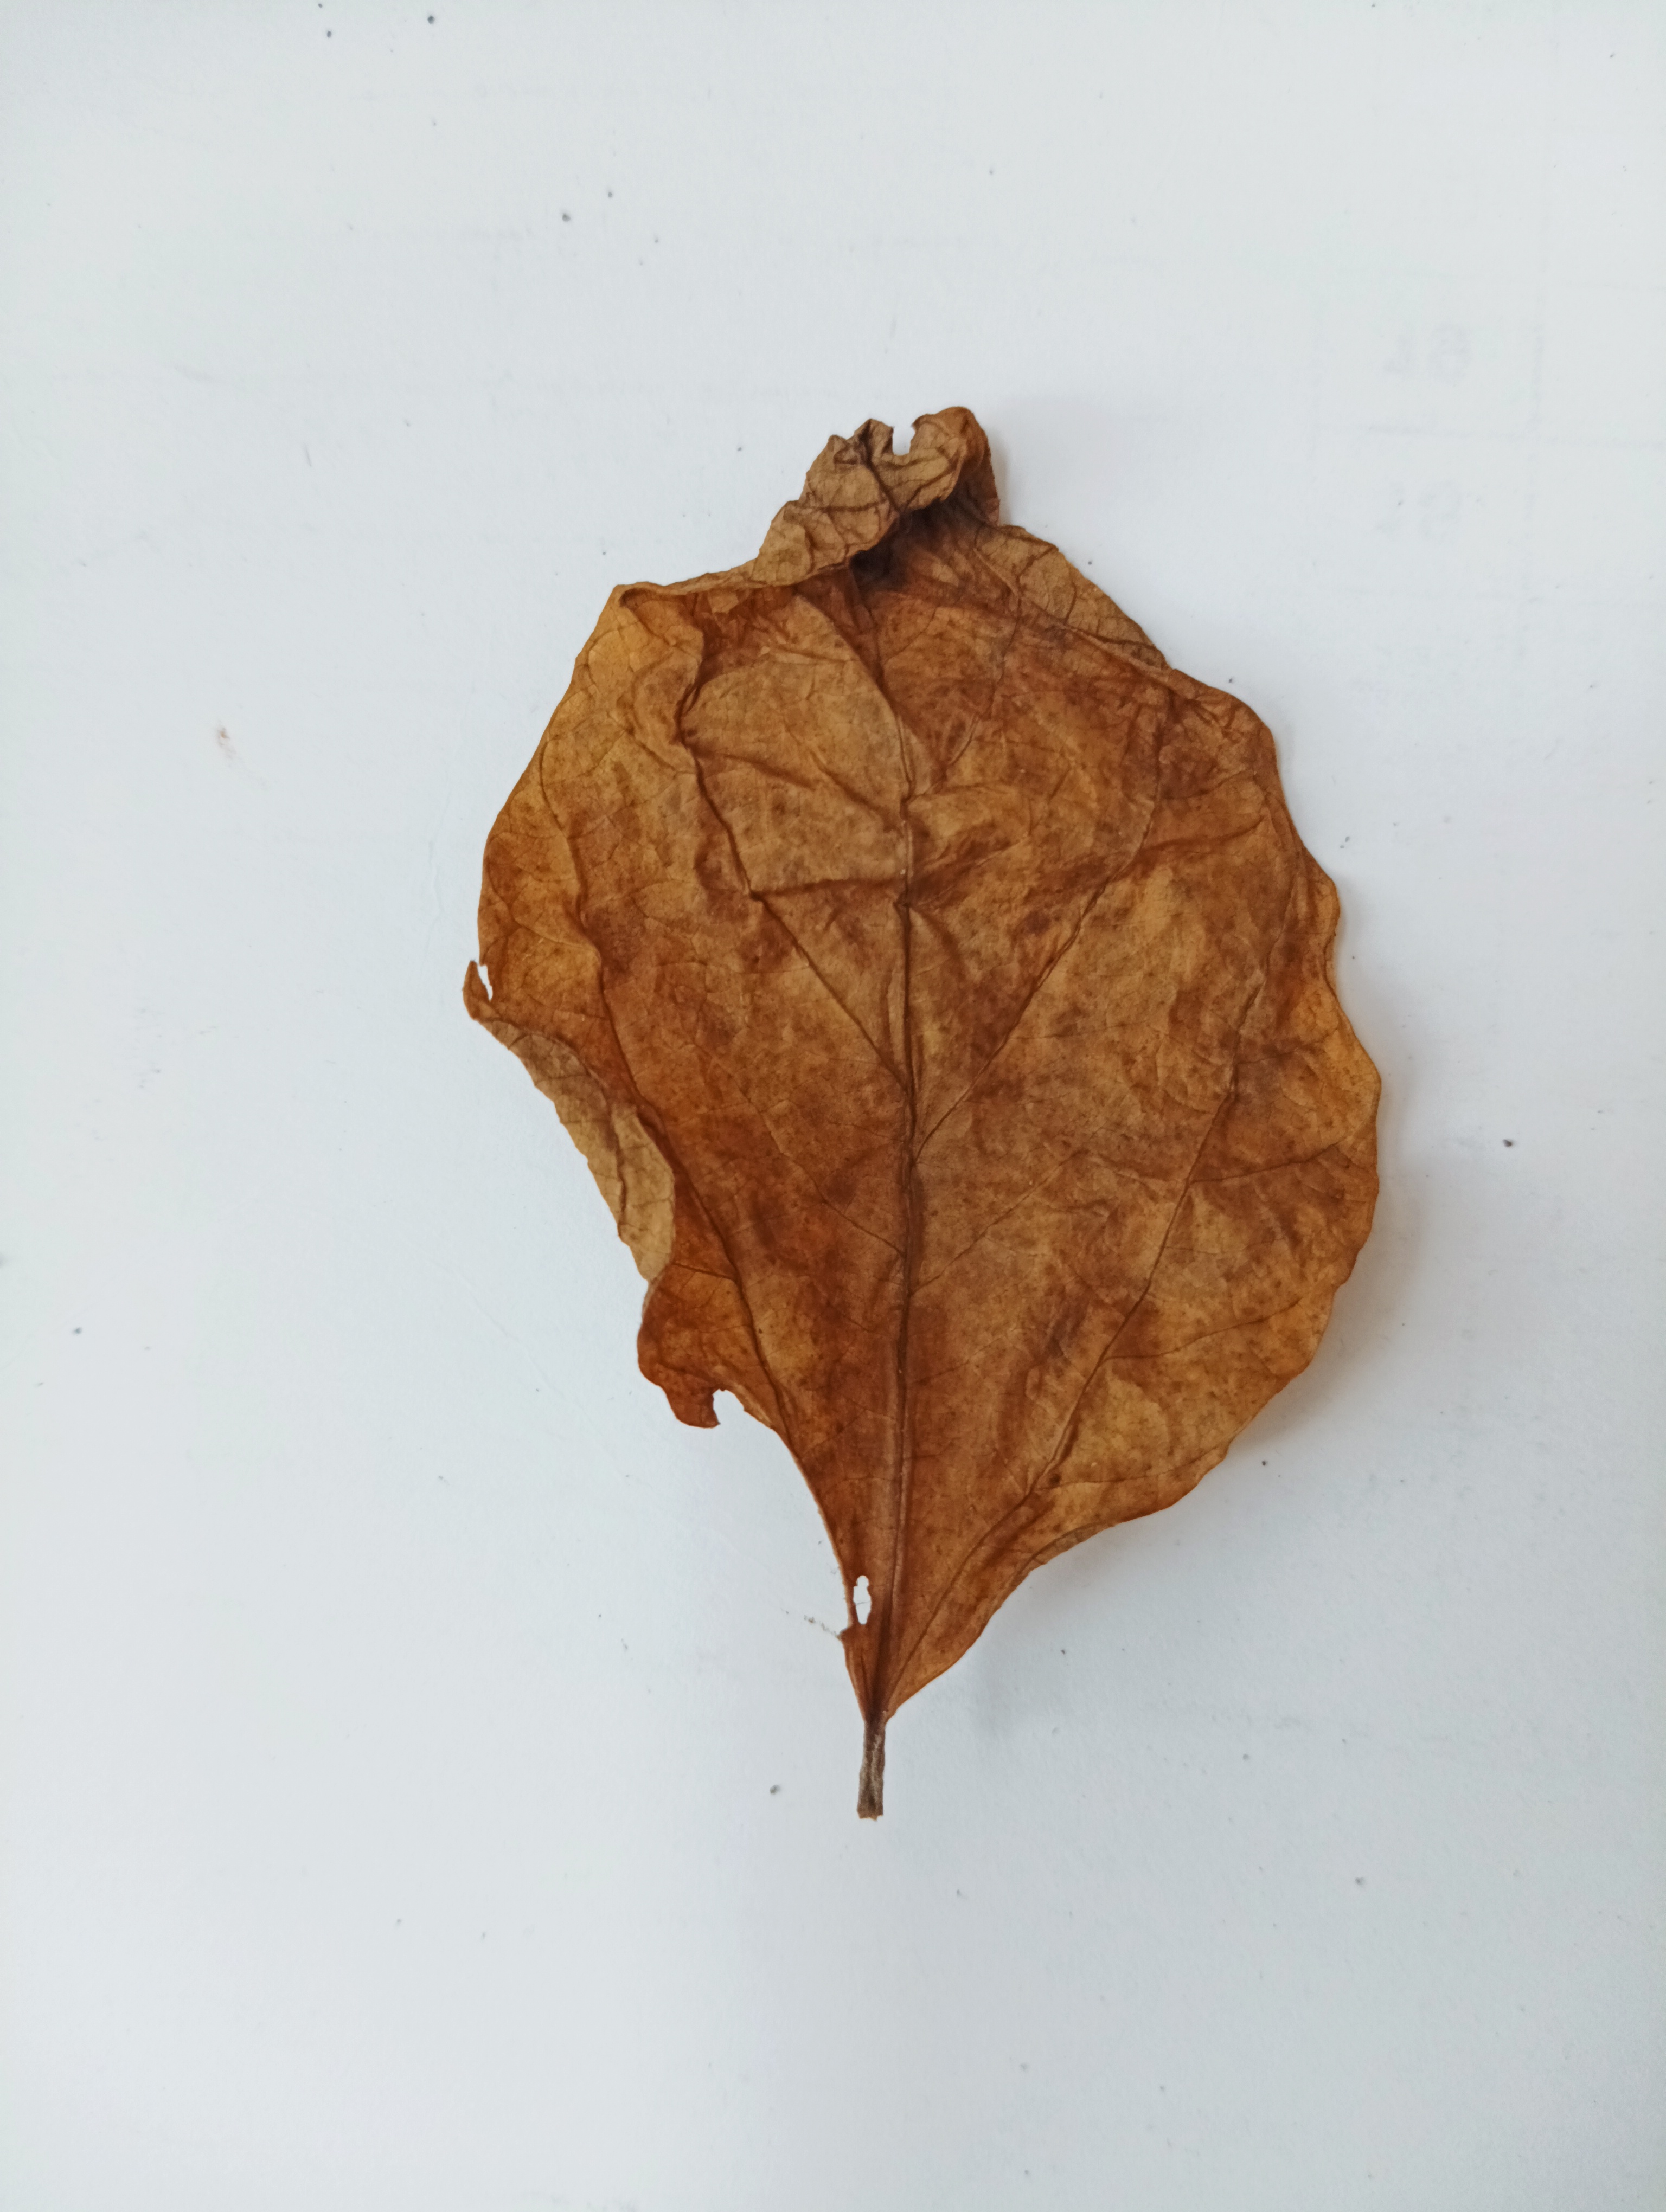
Label: Dry_leaf